Ronald Pope

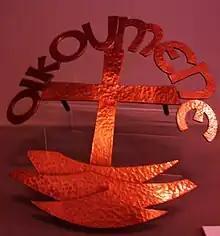
A sculpture from the chapel of Derby Royal Infirmary. Oikoumene is an ancient Greek word meaning "the inhabited world". This sculpture is now in Derby Museum

Pope was born in 1920 and after his studies moved to Derbyshire to work as an engineer. He started at the Rolls-Royce factory in Derby (the largest employer at that time in the city). He was at Rolls-Royce throughout the Second World War as a tool maker, where the engines were built for the Spitfire aircraft. Pope learnt and gained experience in techniques such as welding and brazing which he exploited later for artistic reasons. After the end of the war he went to London to study sculpture at the Slade School of Fine Art with Prof. F. McWilliam. Pope continued studying ceramics afterward at Woolwich Polytechnic with the ceramist Heber Matthews.